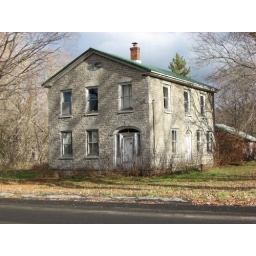
Great old stone house in Smithville, NY